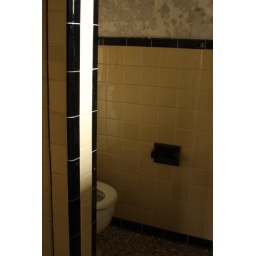
This bathroom is in the corner room with all the water damage.